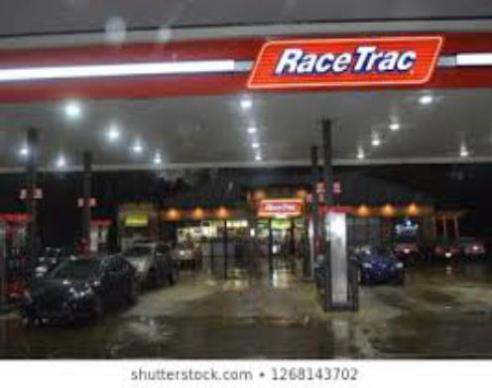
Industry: Transportation